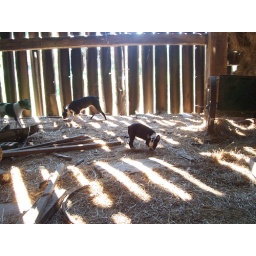
dogs in the barn